Samuel Heaslett

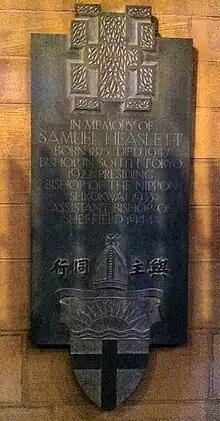
Memorial in Sheffield Cathedral

He was born in Belfast in 1875 and educated at Durham University, where he obtained a First Class degree in theology. Ordained in 1900 he began his overseas mission career in the service of the Anglican Church in Japan as a tutor at Osaka Divinity School, after which he was a missionary in Tokushima then a professor at Central Theological College, Tokyo before elevation to the episcopate as the 4th bishop of South Tokyo a post he held until he was arrested and imprisoned by the Japanese wartime authorities shortly after the attack on Pearl Harbor in December 1941. Concurrent with his role as Bishop of South Tokyo, Heaslett also served as the presiding bishop of the Nippon Sei Ko Kai from 1933 to 1940.